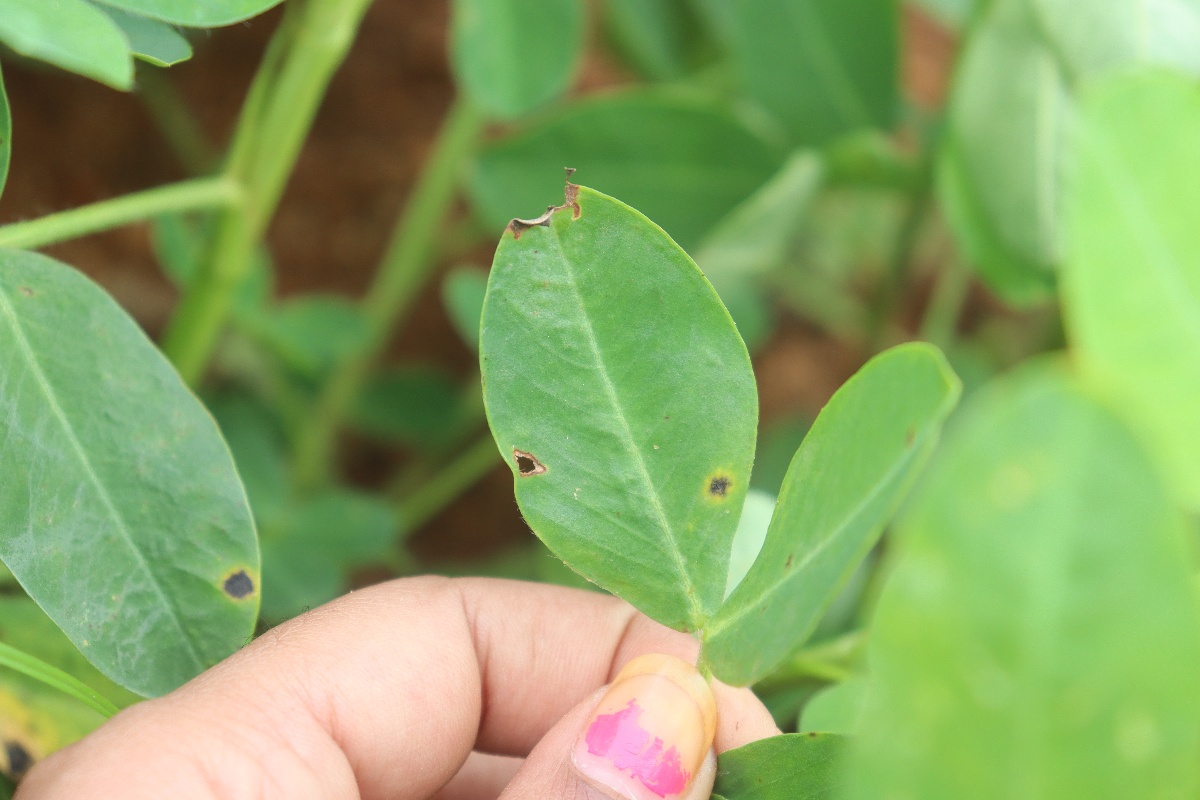
Label: early_leaf_spot